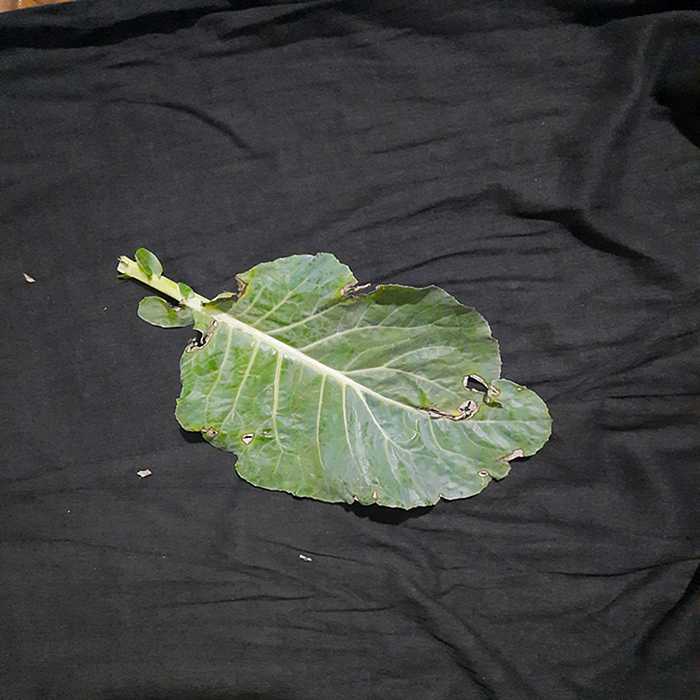
Plant: Cauliflower
Label: Downy mildew